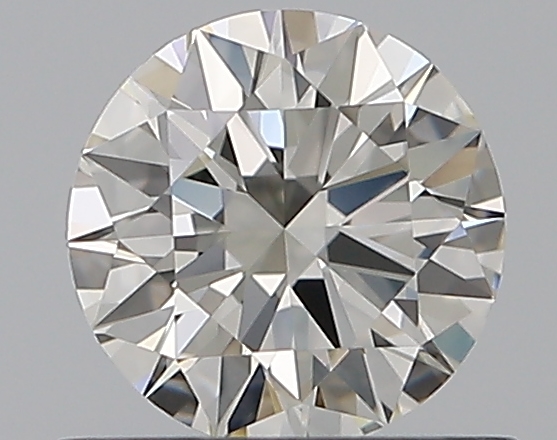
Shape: round
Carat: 0.52
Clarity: VVS2
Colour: J
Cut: EX
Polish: EX
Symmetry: EX
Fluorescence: F
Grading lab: GIA
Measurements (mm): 5.17 x 5.21 x 3.13